Musée de l'Imprimerie

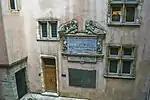
The courtyard of the museum

The Musee de l'Imprimerie was established in Lyon because Lyon had been a centre of printing and the book trade in Europe in the 15th and 16th centuries, and the city held large historical collections of books and the graphic arts. The museum was designed by the master printer and historian Maurice Audin, with the historian of the book, Henri-Jean Martin, then chief curator of the Library of Lyon. There are two banners before the entrance of the Hôtel de la Couronne, which hosted the meetings of the City of Lyon aldermen from 1604 to 1655, and which is currently the headquarters of the Musée de l'Imprimerie, located at 13 rue de la Poulaillerie. In 1957, the building was given to the City of Lyon by the banking corporation, LCL S.A., and on 8 June 1963, the mayor of Lyon, Louis Pradel, inaugurated the Musée de la Banque on the occasion of the centenary of LCL. Finally the current museum was opened in 1964.